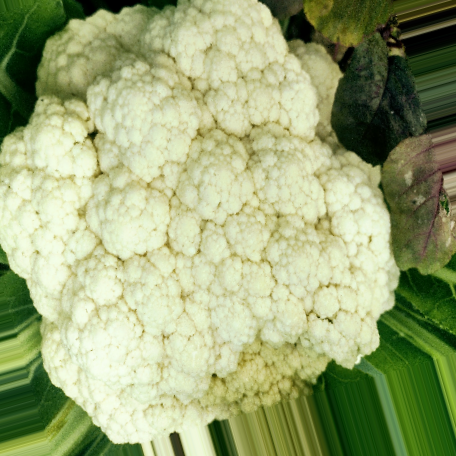
Label: Disease Free